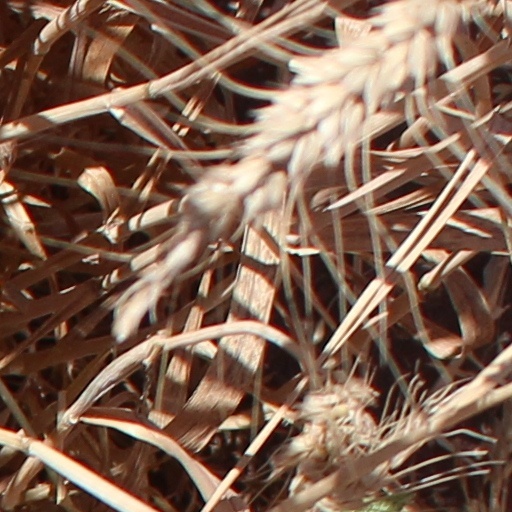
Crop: wheat